Bob Daisley

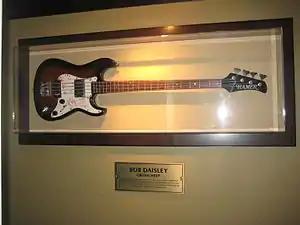
Bob Daisley's Hamer bass in Hard Rock Cafe Prague, 2011

After leaving Osbourne's band the first time, Daisley joined the reformed Uriah Heep in 1981 alongside Kerslake and remained with them until the following year, recording two albums, "Abominog" and "Head First", both of which helped to rekindle some interest in the band.